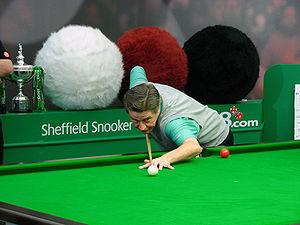
Cliff Thorburn est un ancien joueur de snooker canadien, né le 16 janvier 1948 à Victoria, Colombie-Britannique.